François Modesto

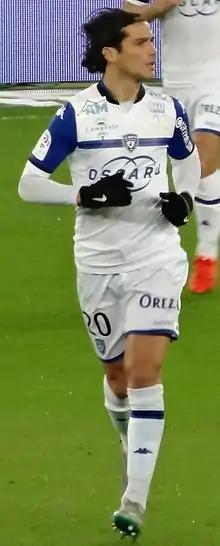
Modesto playing with Bastia in 2016

François Joseph Modesto (born 19 August 1978) is a French former professional footballer. He operated as a right-back or central defender, and also as a defensive midfielder.